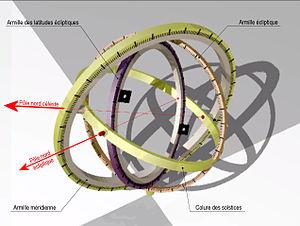
Organon, schéma simplifié.
Une armille est un instrument de mesure et d'observation astronomique utilisé dès le IIIᵉ siècle av. J.-C. par Ératosthène puis au siècle suivant par Hipparque. Son usage, sous sa forme originelle, se perpétue jusqu'à la Renaissance.